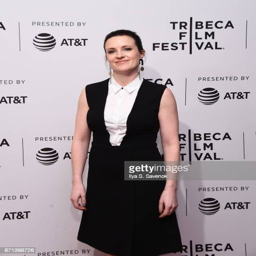
tv programme creator attends premiere during festival